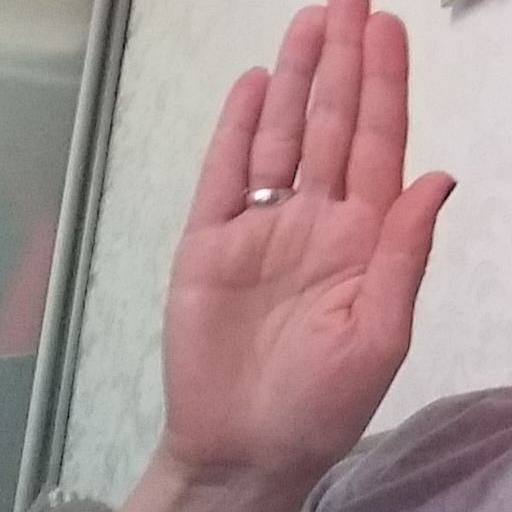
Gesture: stop